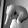
ASL letter: Q